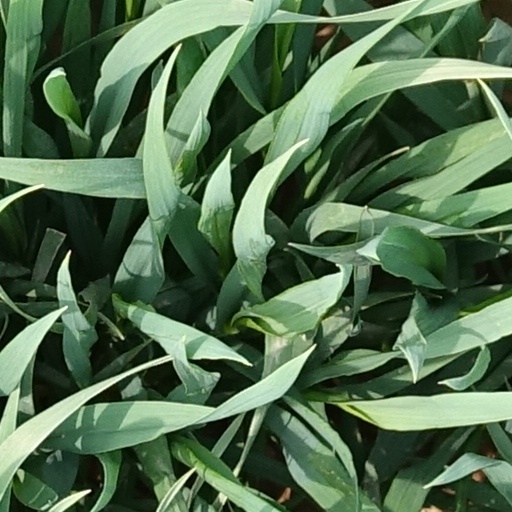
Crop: wheat